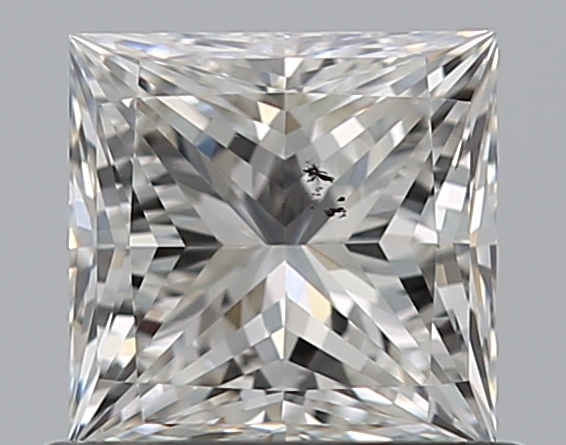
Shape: princess
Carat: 0.71
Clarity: SI1
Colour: G
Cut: EX
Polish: EX
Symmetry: VG
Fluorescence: N
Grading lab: GIA
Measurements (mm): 4.87 x 4.79 x 3.48